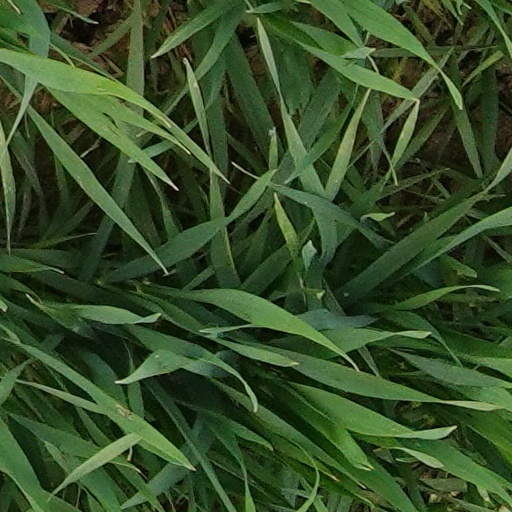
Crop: wheat